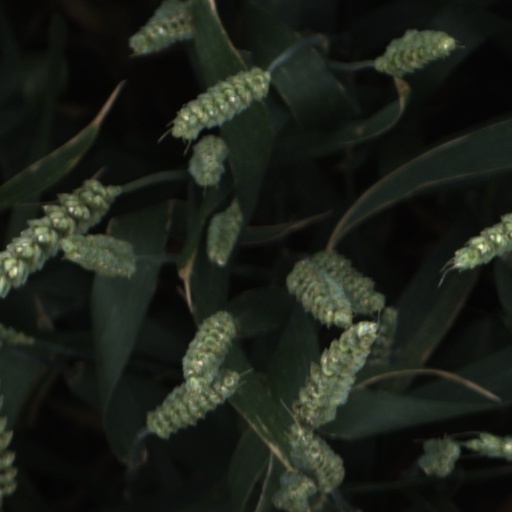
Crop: wheat